Lee Aaron

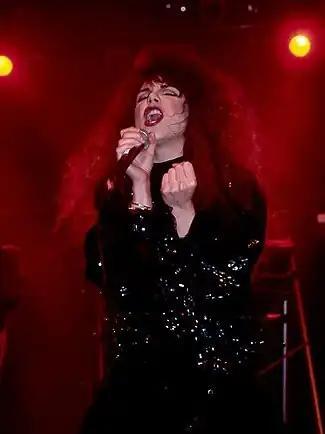
Aaron performing in Toronto (1987)

Lee Aaron (born Karen Lynn Greening; July 21, 1962) is a Canadian rock singer. She had several hits in the 1980s and early 1990s, such as "Metal Queen", "Whatcha Do to My Body", and "Sex with Love".